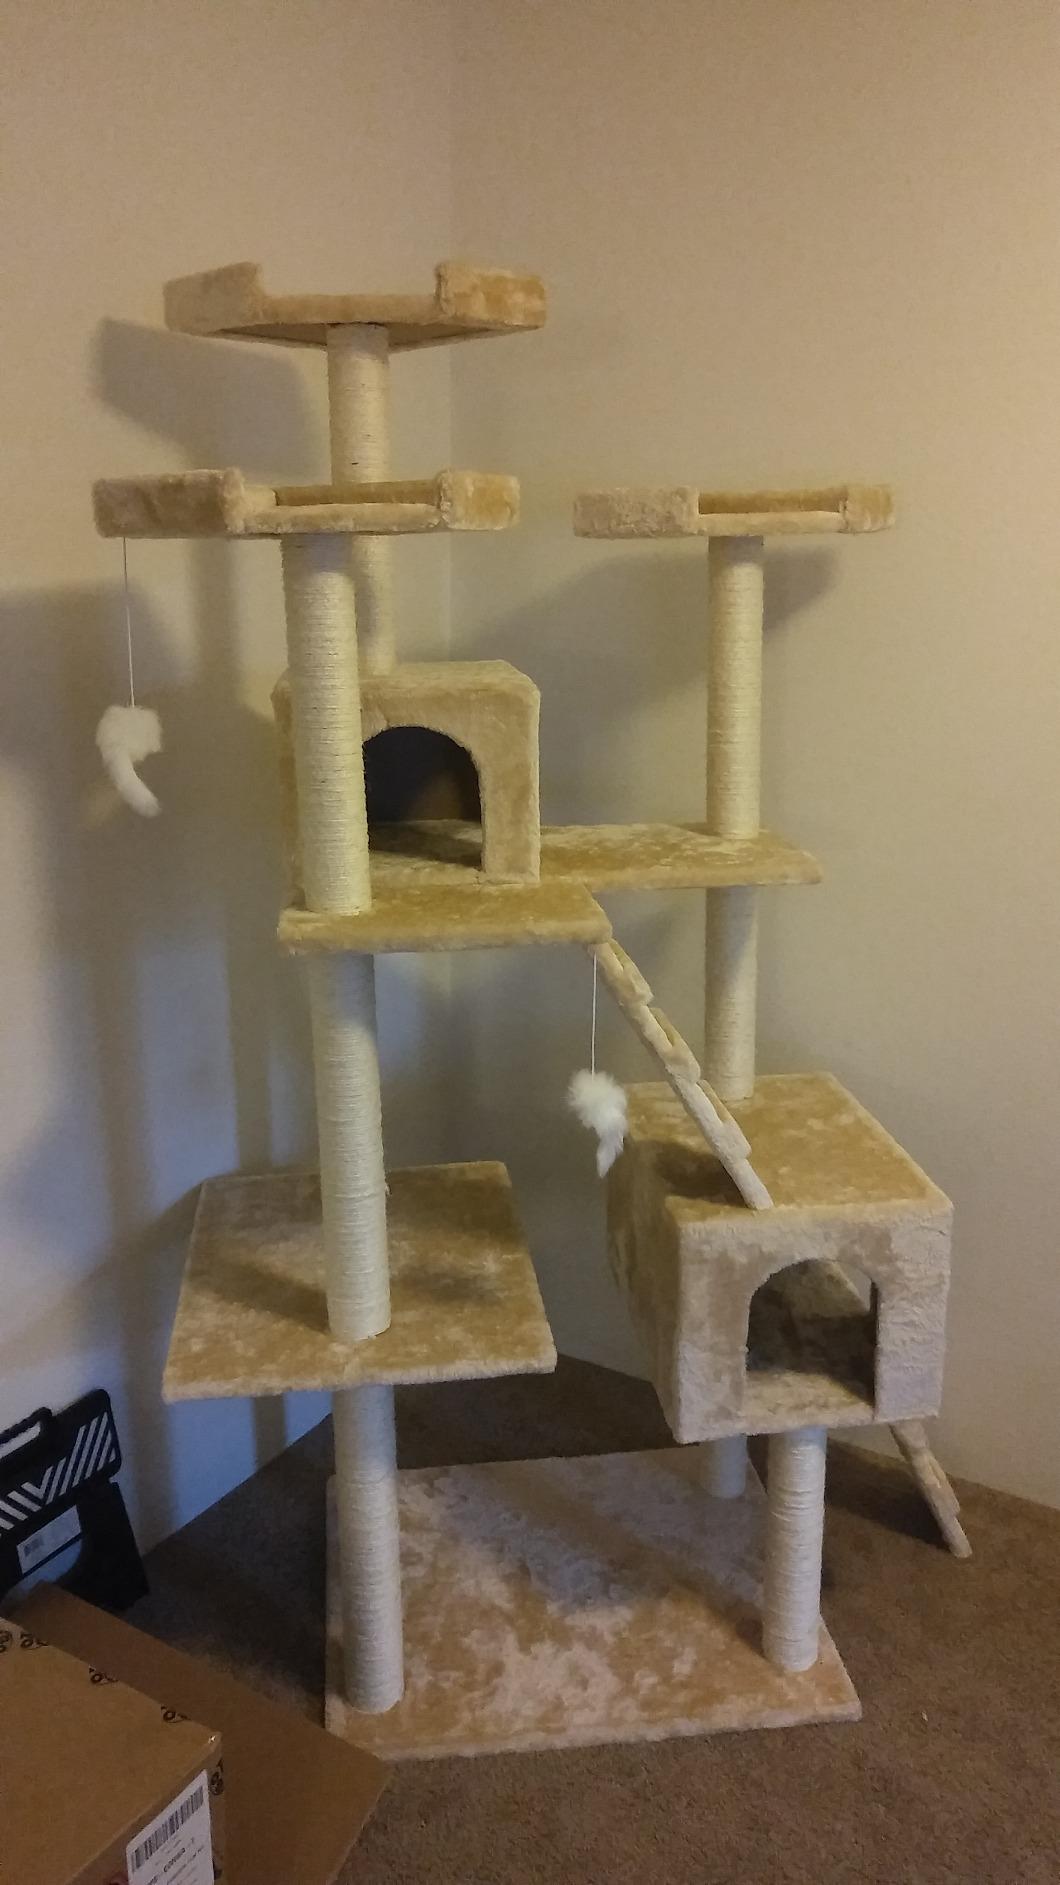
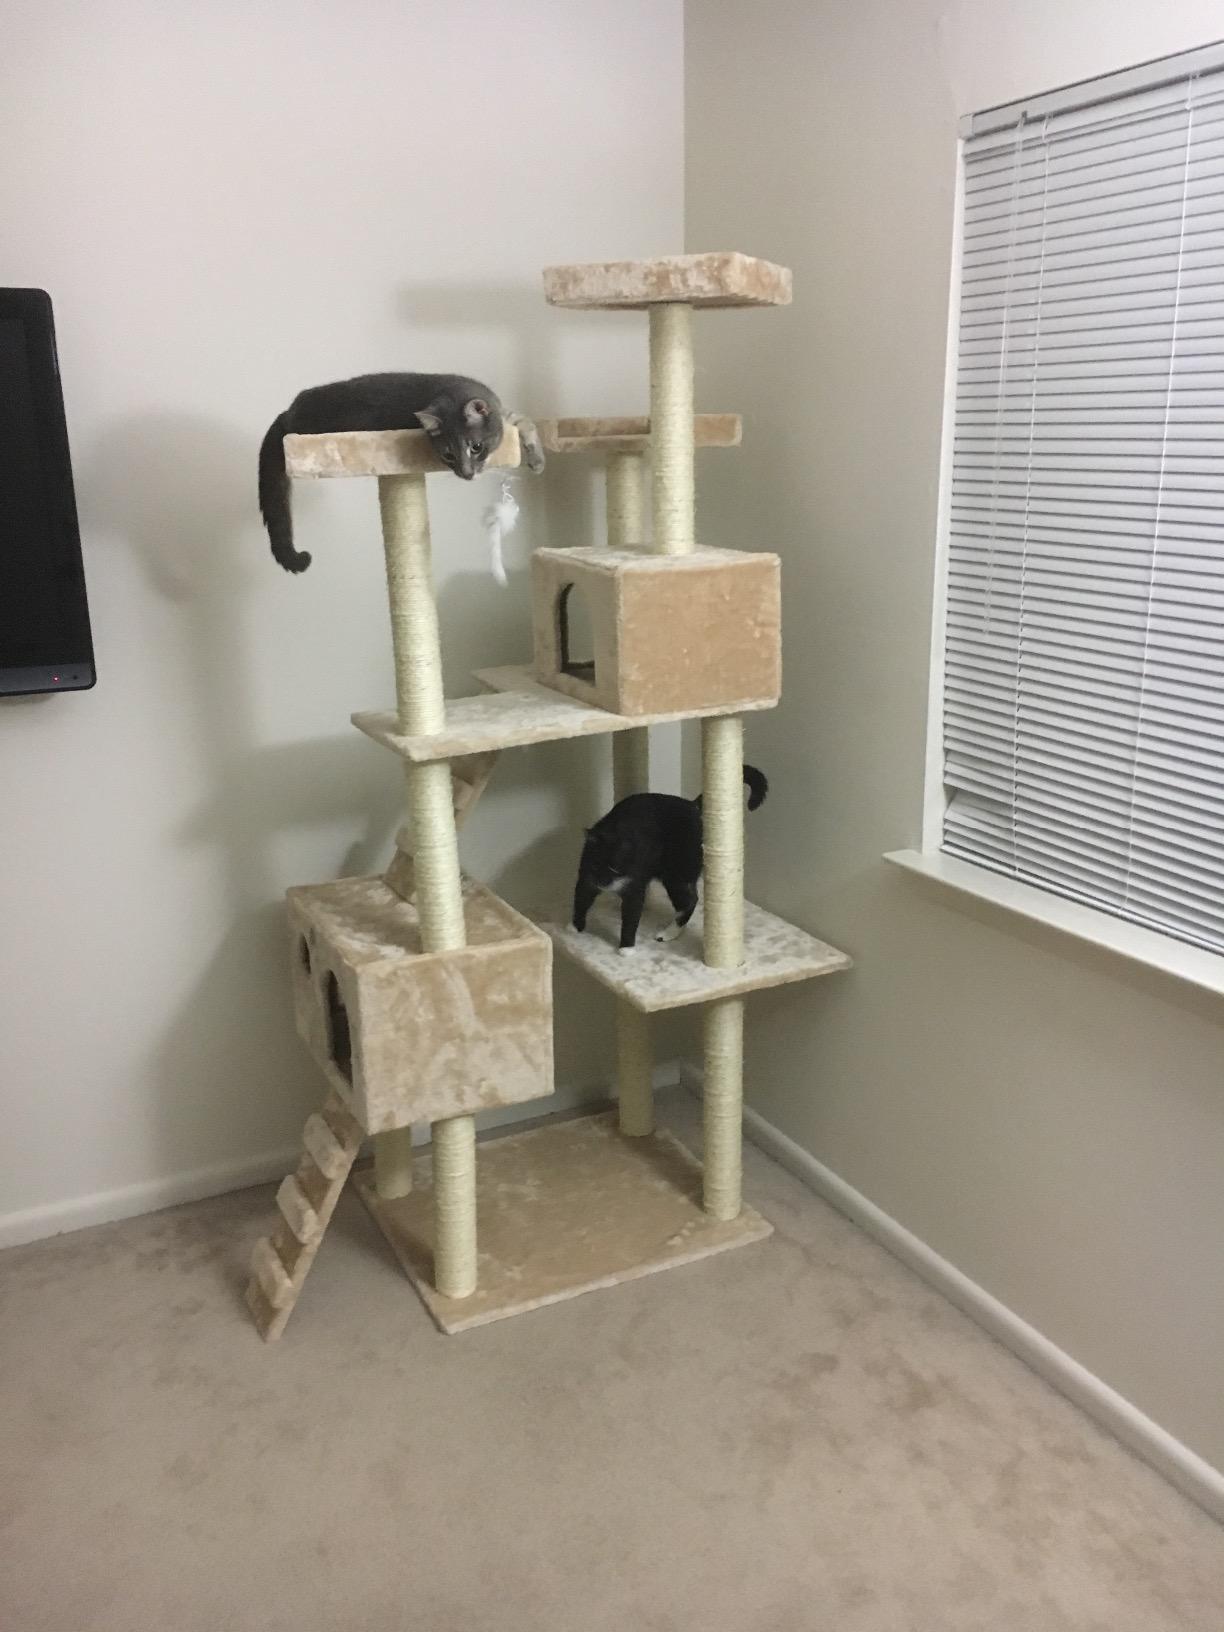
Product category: items_cat tree
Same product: yes